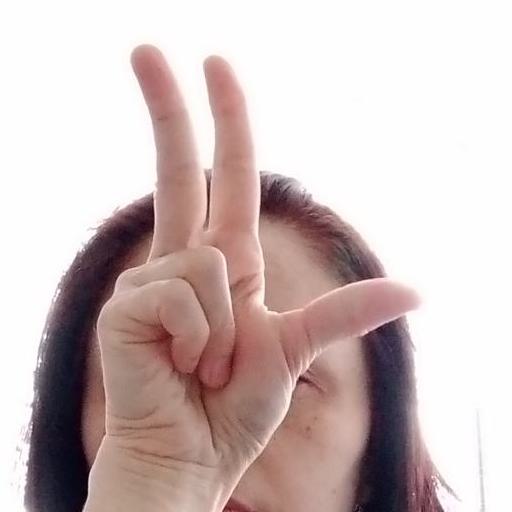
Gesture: three2